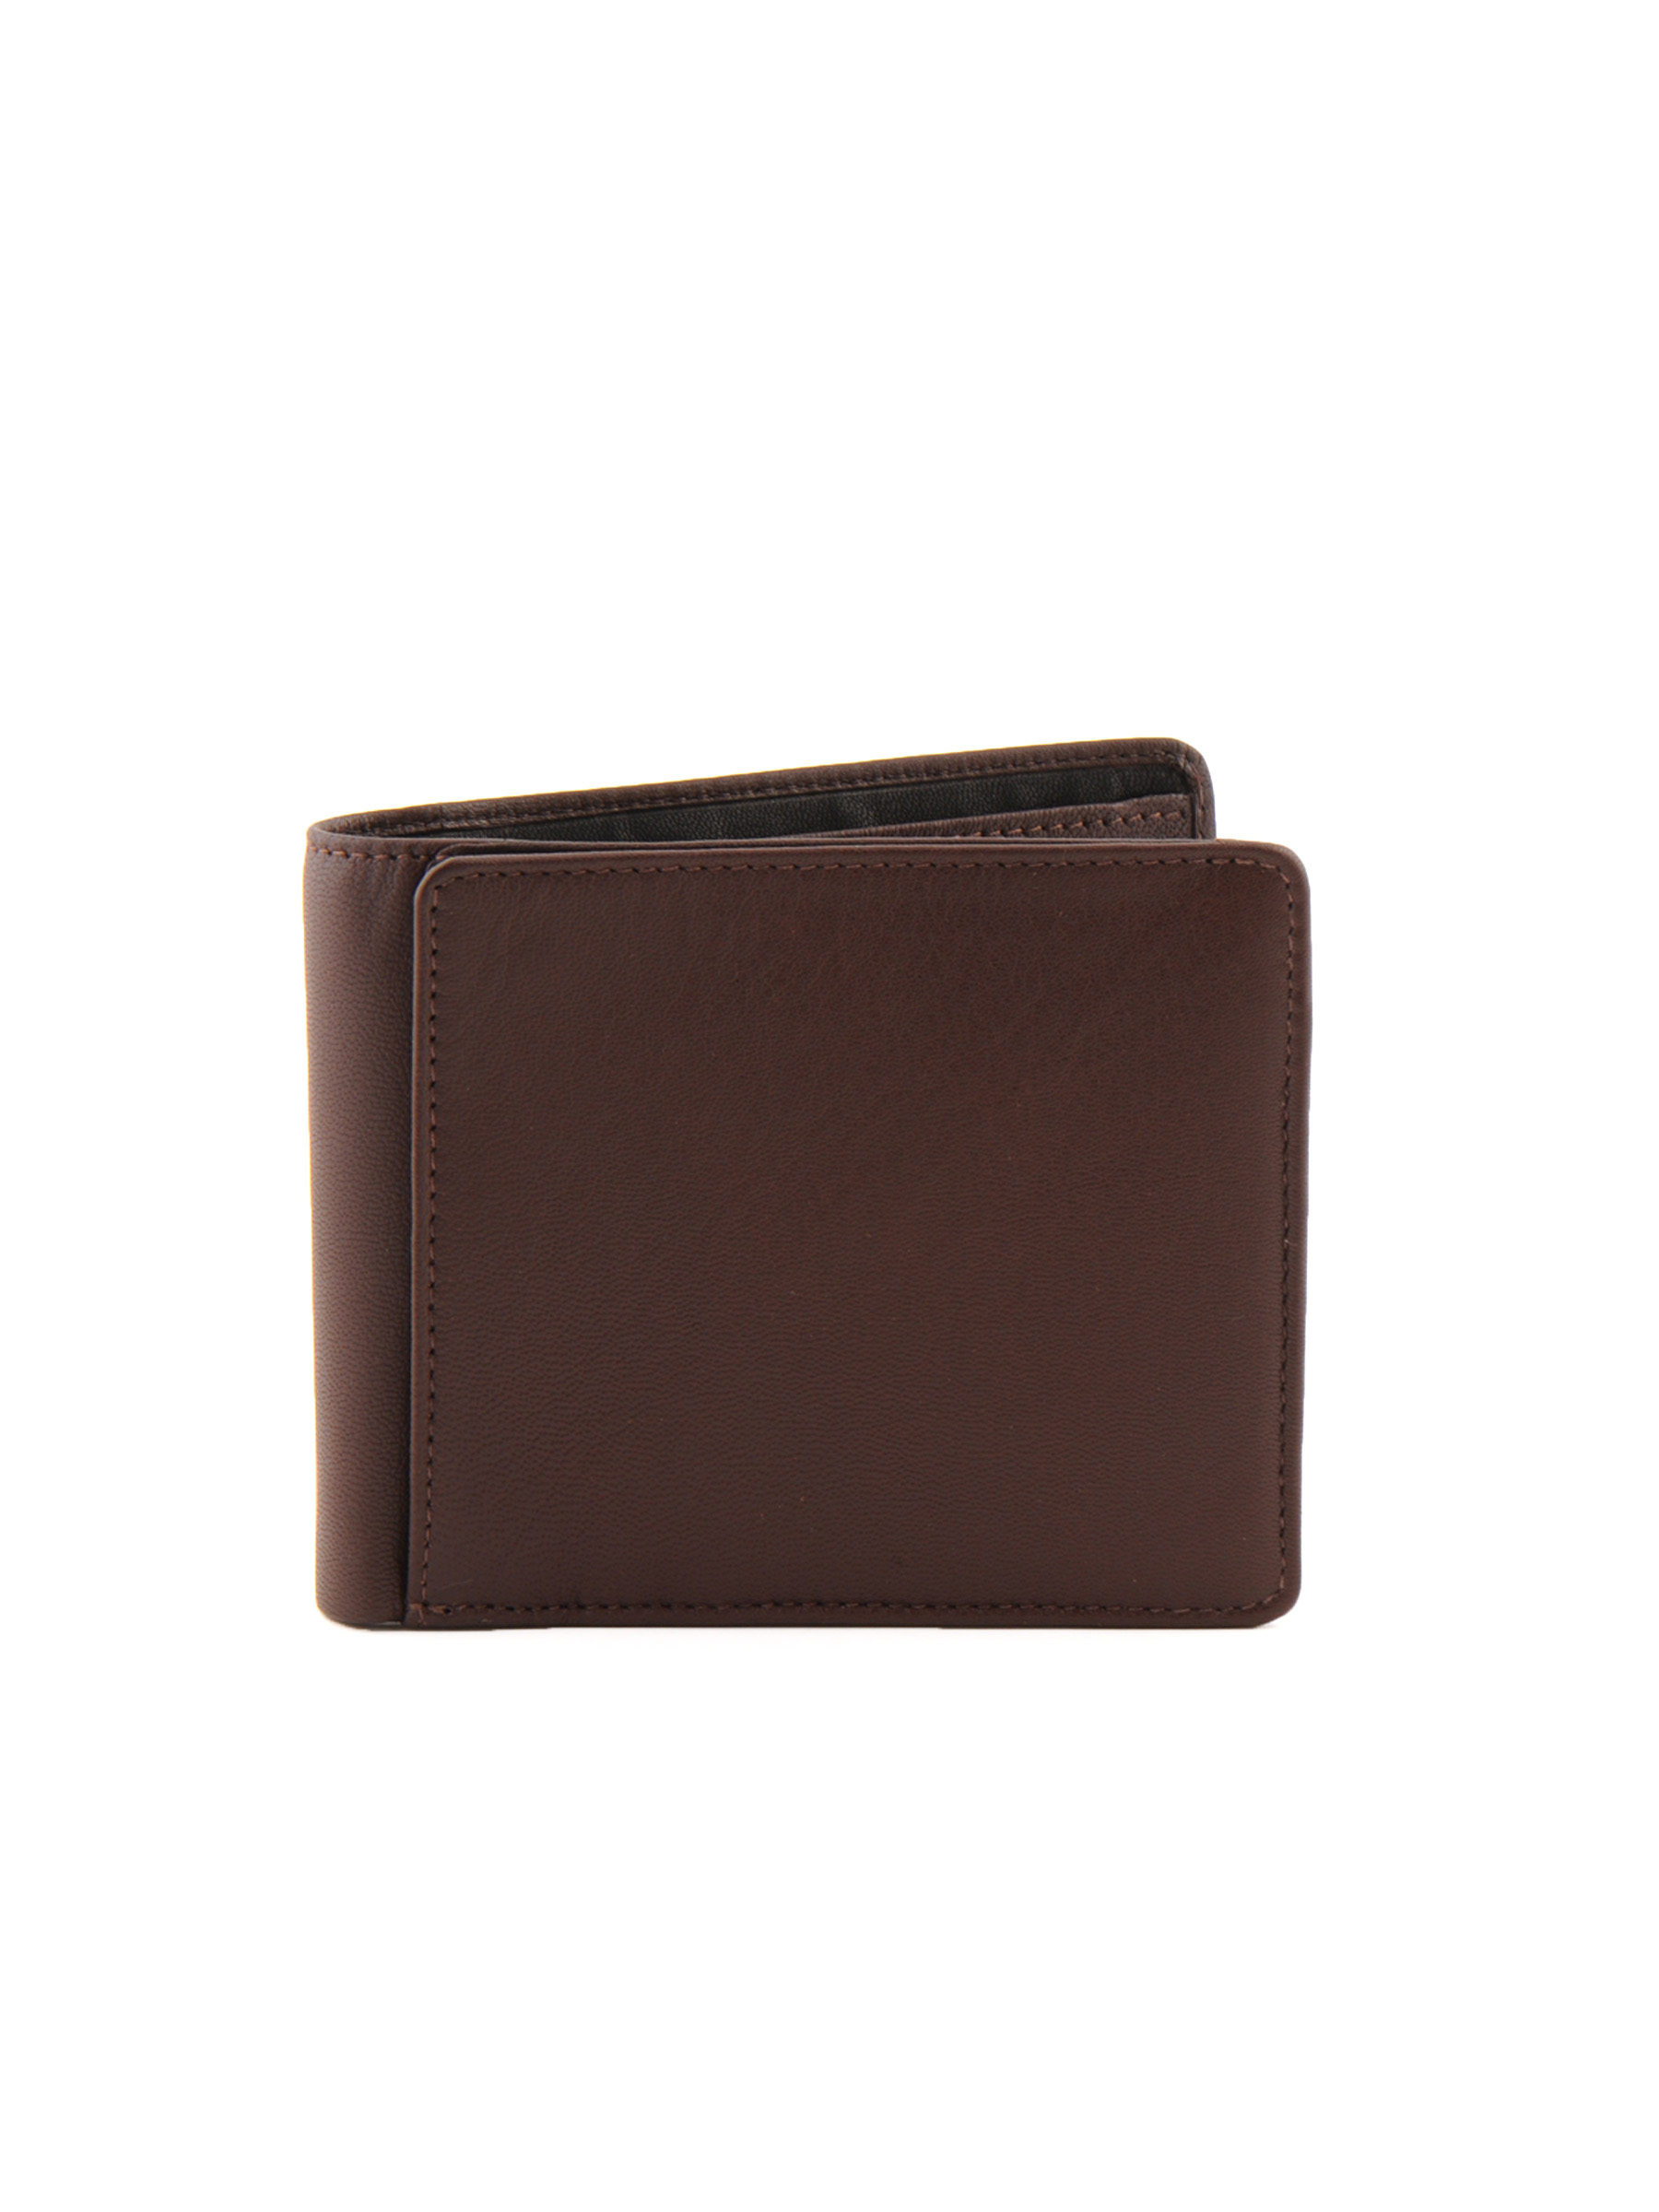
Turtle Men Leather Brown Wallets
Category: Accessories / Wallets / Wallets
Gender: Men
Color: Brown
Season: Fall 2011
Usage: Casual